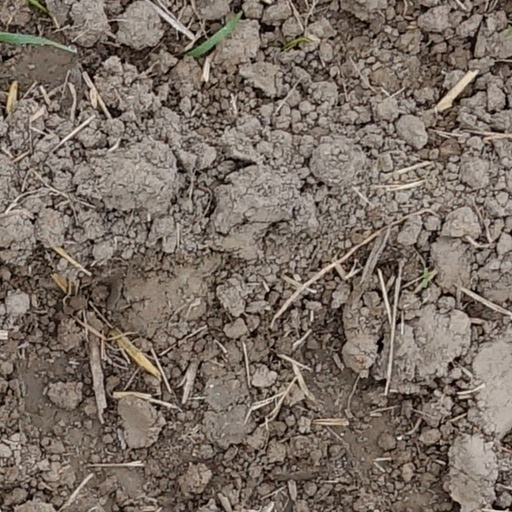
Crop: wheat